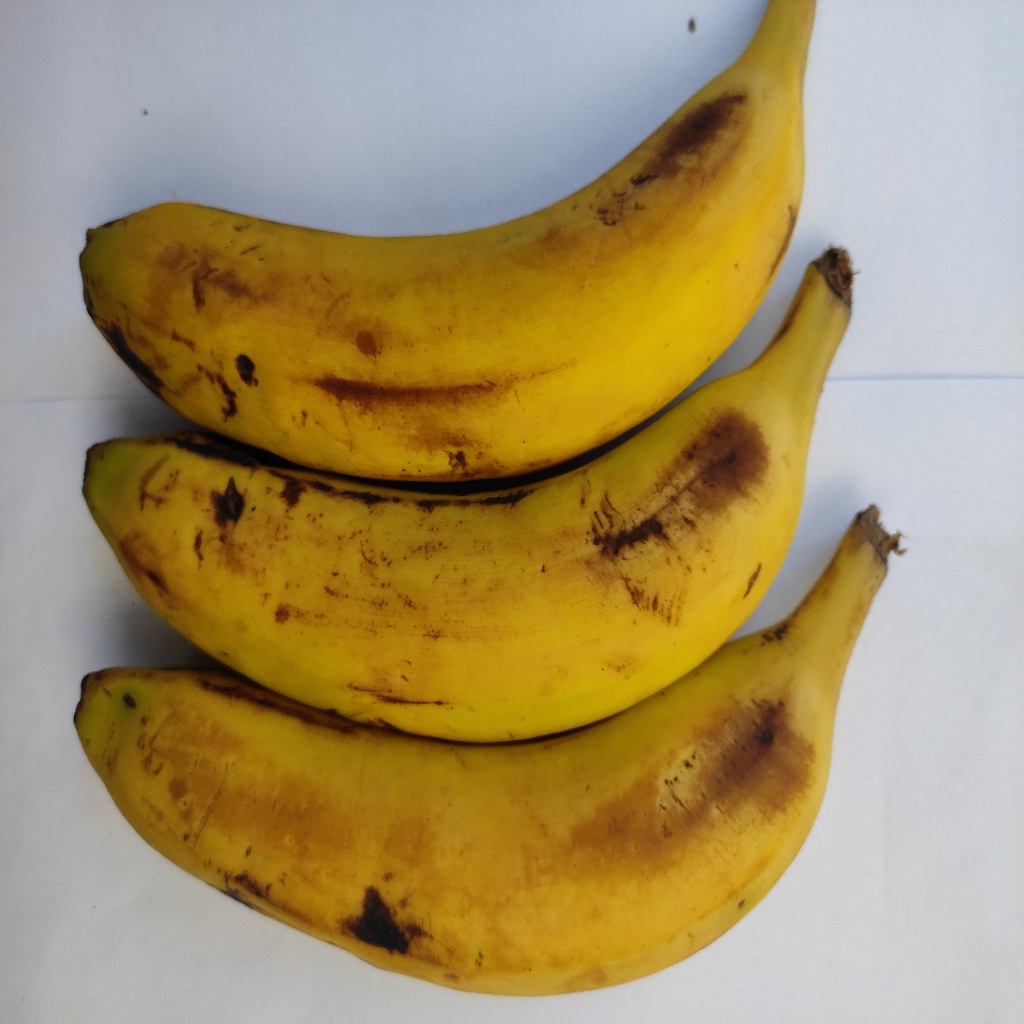
Crop: banana
Quality class: Class_B